Hermann Dietz

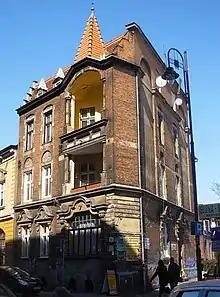
Ancient shelter at 54 Dworcowa

Among his children, Herma Dietz (born in 1919) married Walter Sontheimer, a school headmaster. Their son, Prof. Dr. (1934–1992), was a scholar in indology.